Samuel N. Brown House

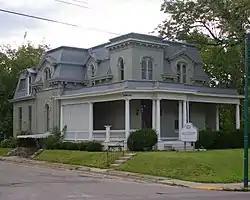
Front and southern side

The Samuel N. Brown House is a historic residence in southern Dayton, Ohio, United States. Constructed in the 1870s for a prominent industrialist, it has been used for commercial purposes since the 1920s, and it has been named a historic site.